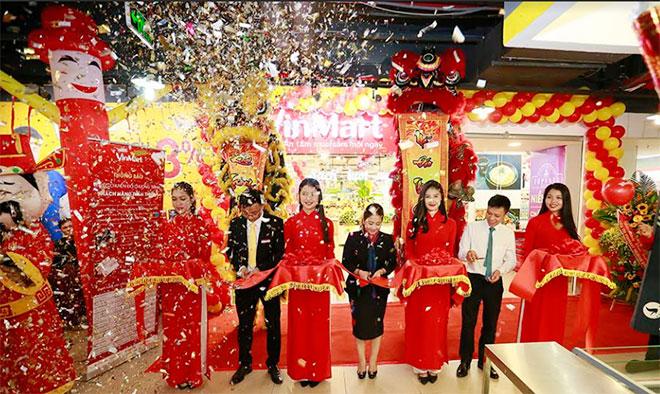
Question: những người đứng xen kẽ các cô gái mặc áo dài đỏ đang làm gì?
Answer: họ đang cắt băng khánh thành